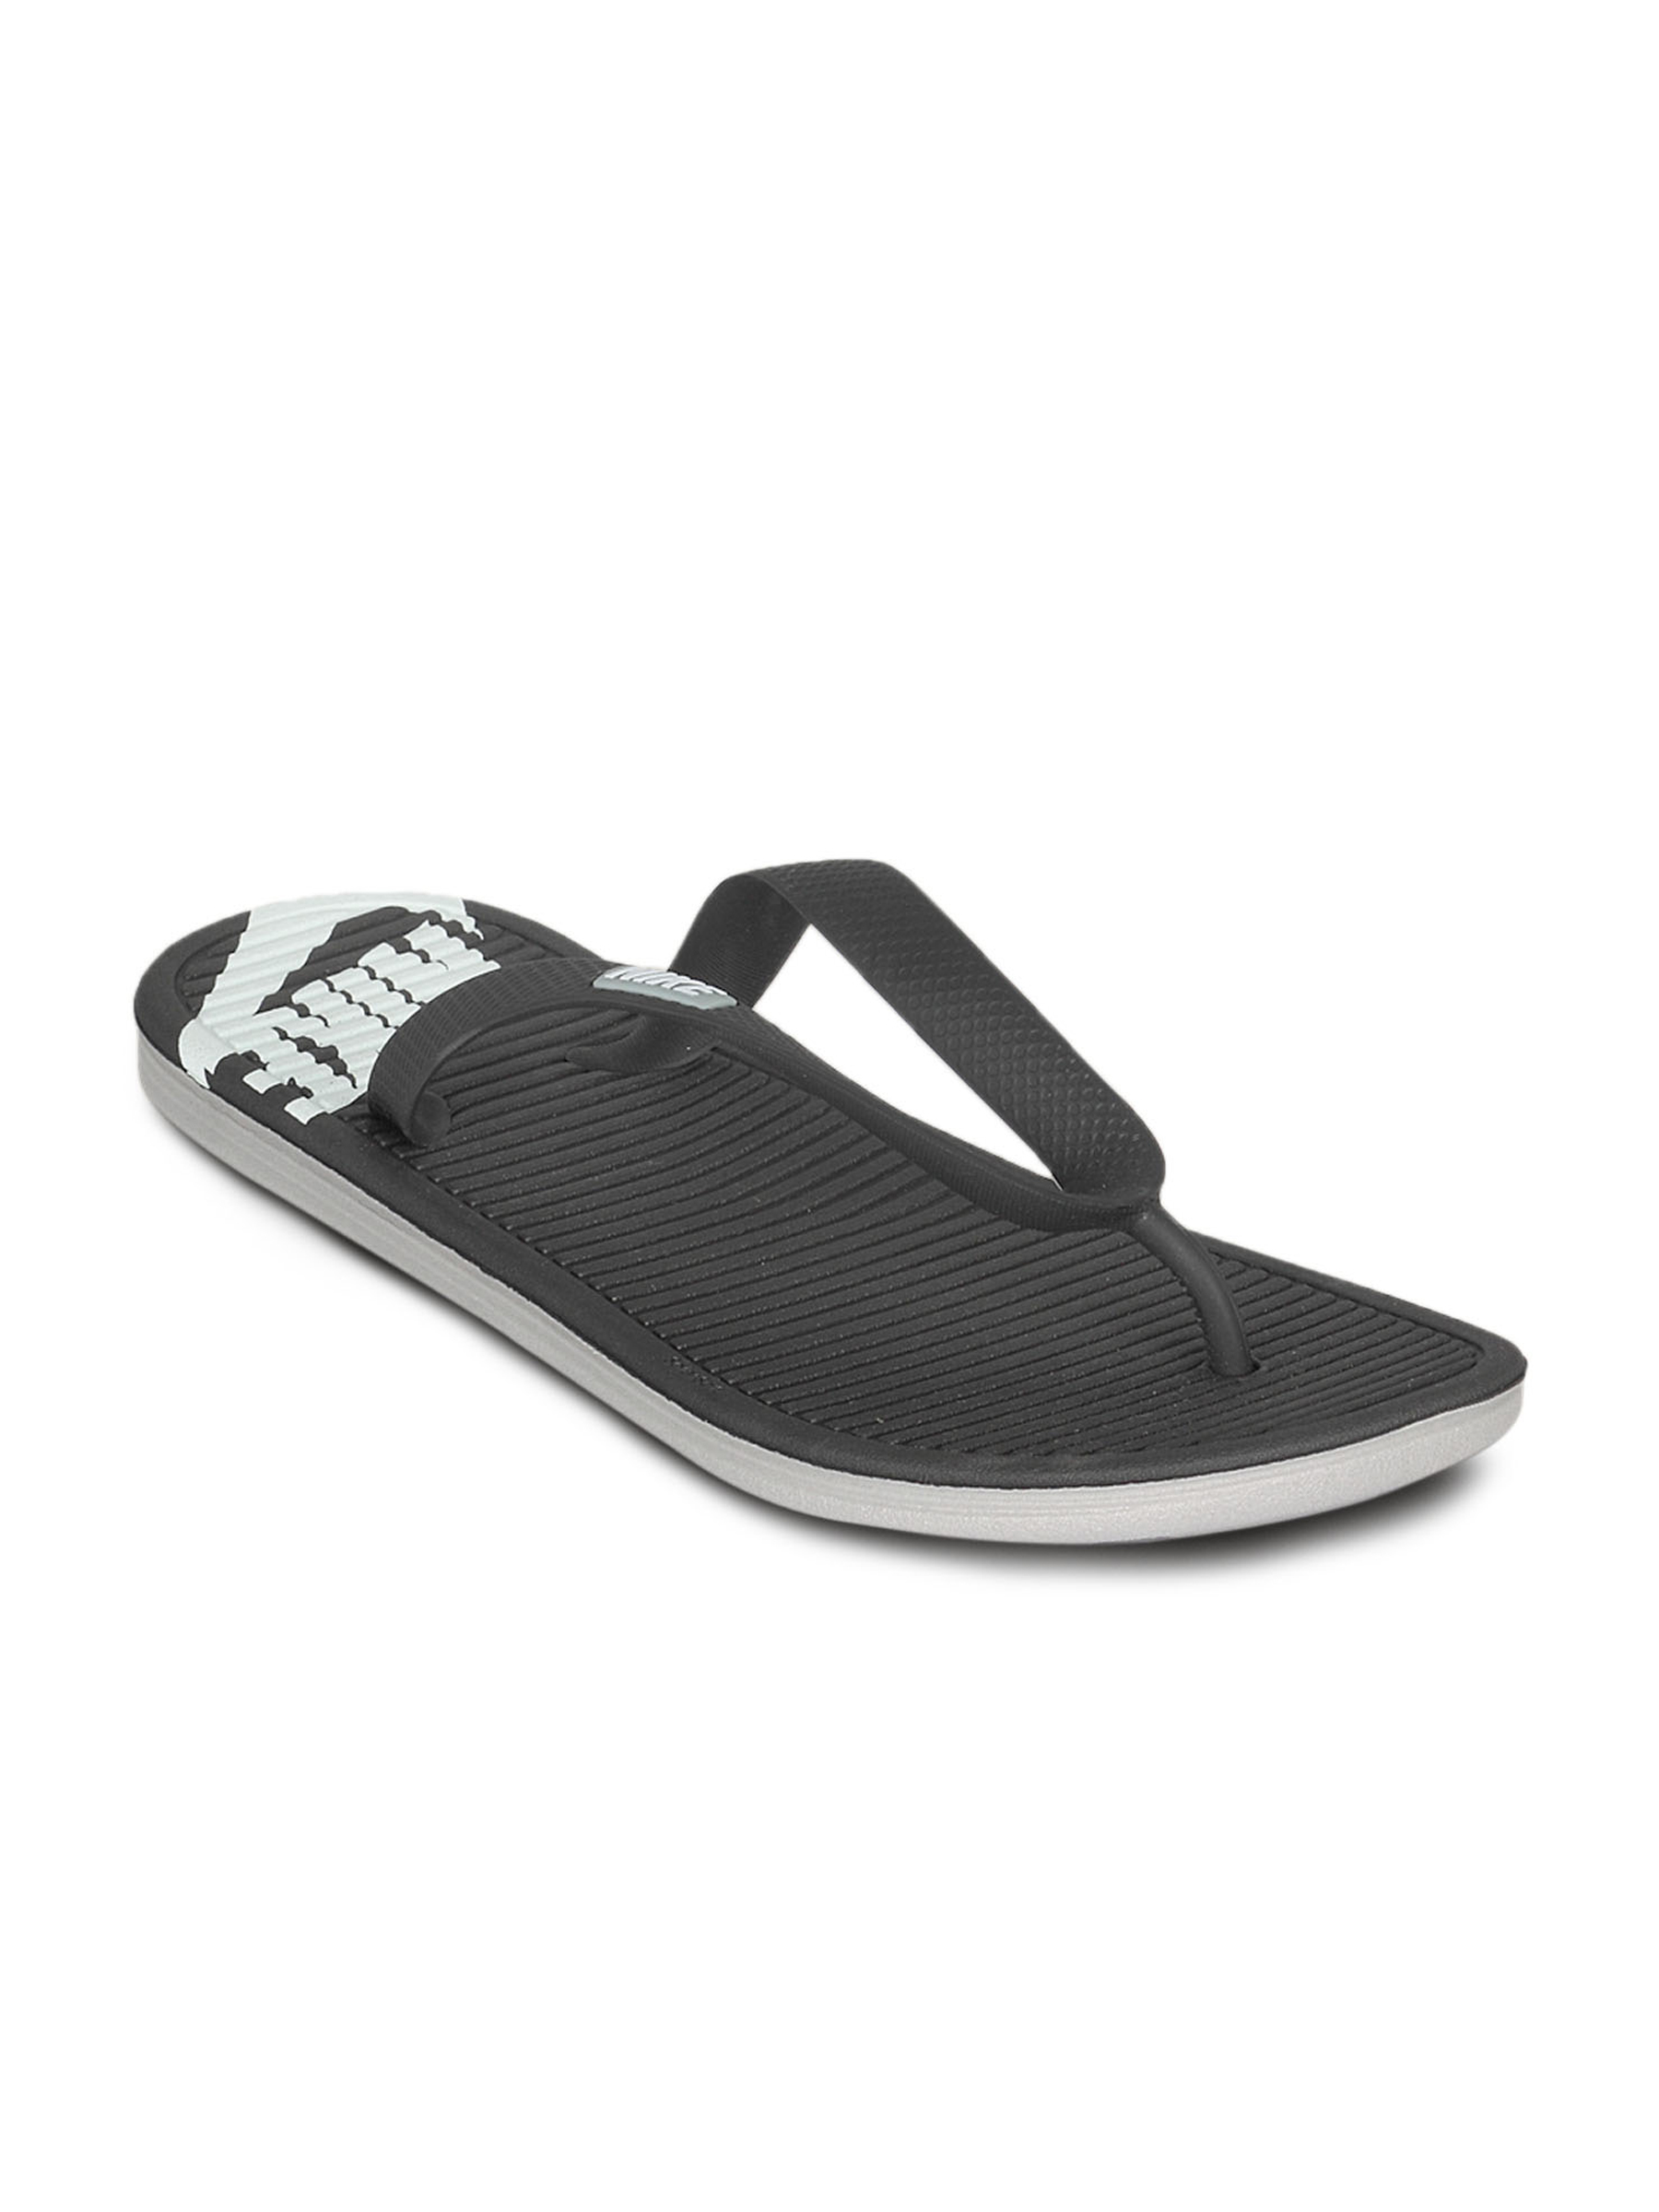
Nike Men's Solarsoft Thong Black Flip Flop
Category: Footwear / Flip Flops / Flip Flops
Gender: Men
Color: Black
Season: Summer 2011
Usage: Casual